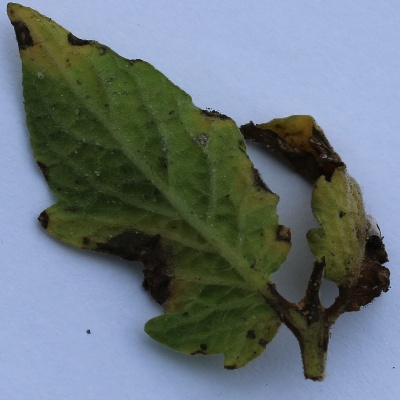
Crop: Tomato
Condition: septoria leaf spot